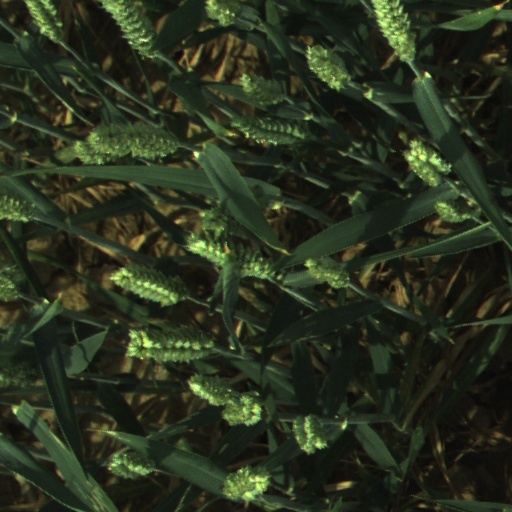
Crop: wheat